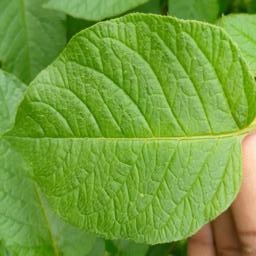
Etiqueta: Sana